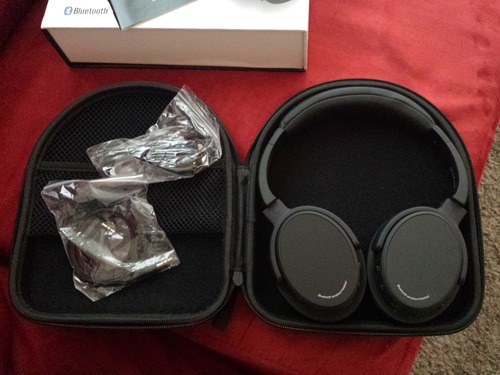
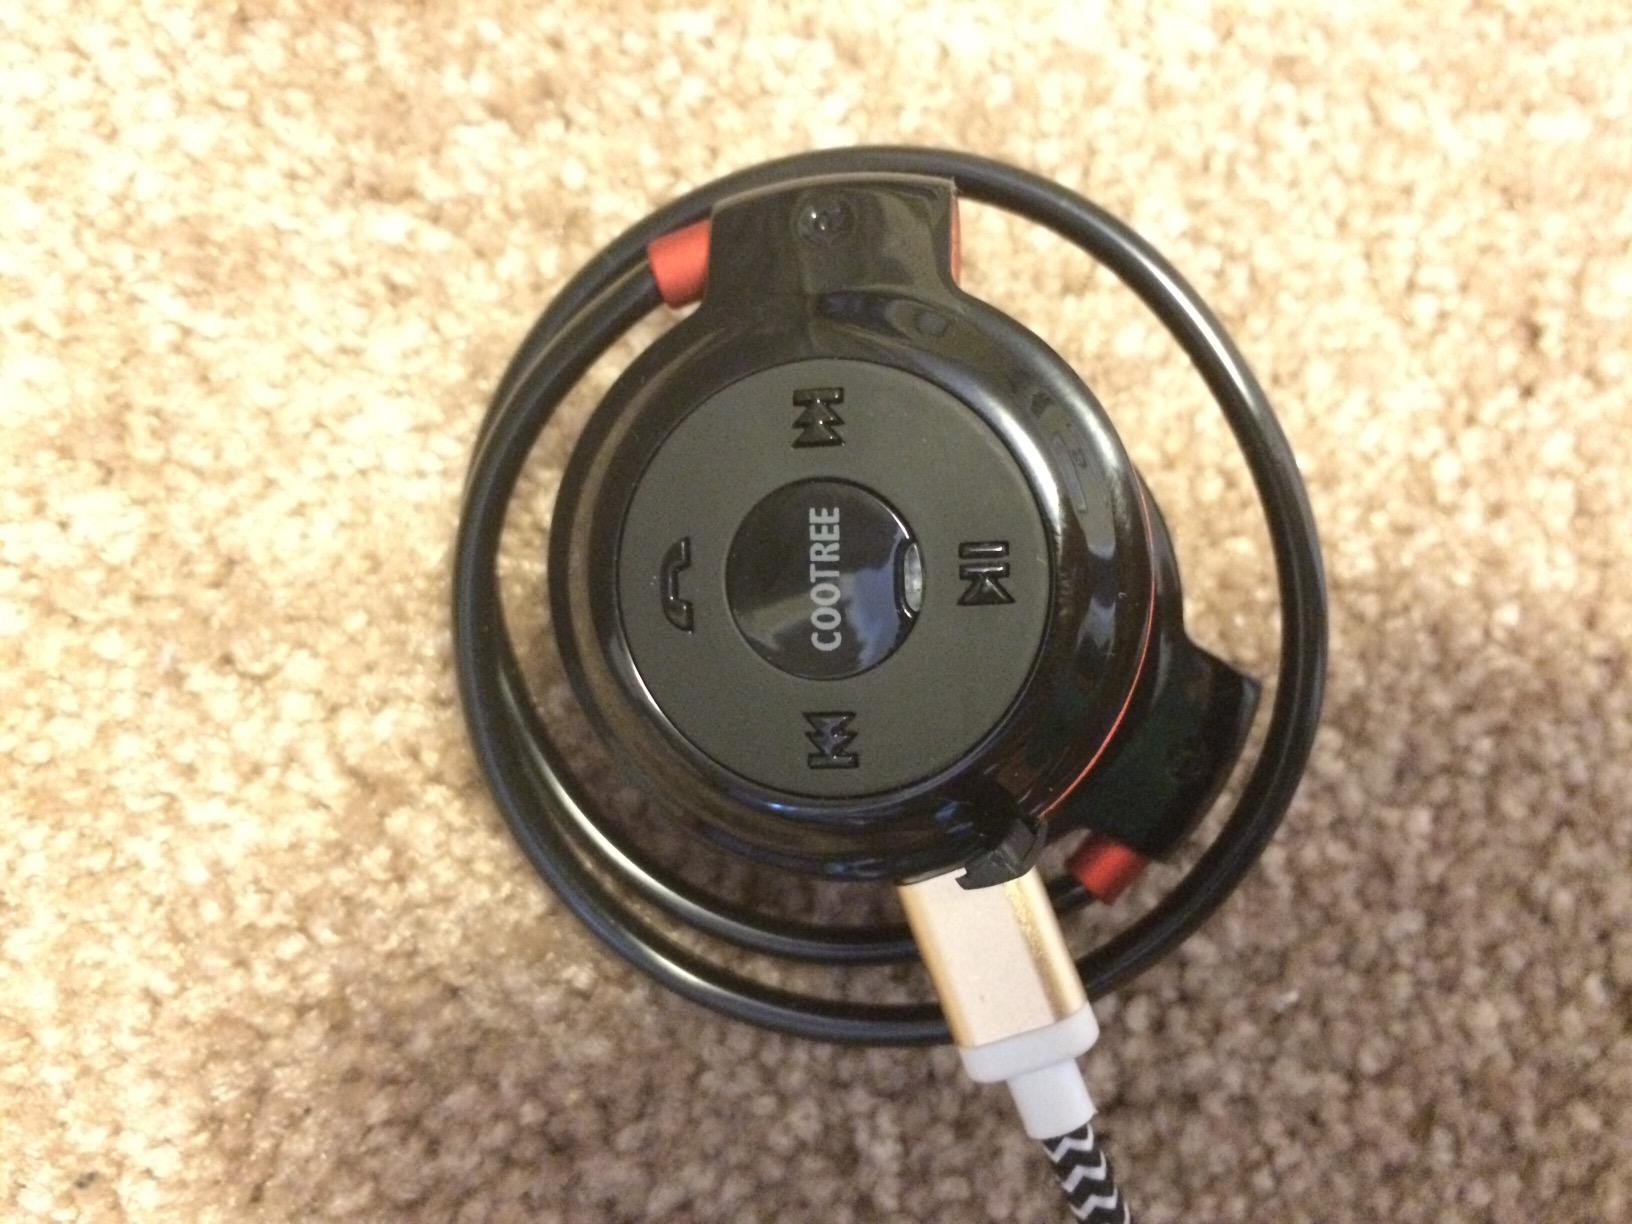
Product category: headphones
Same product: no